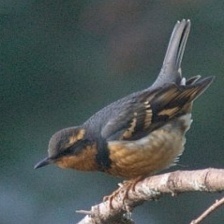
Species: VARIED THRUSH
Scientific name: IXOREUS NAEVIUS